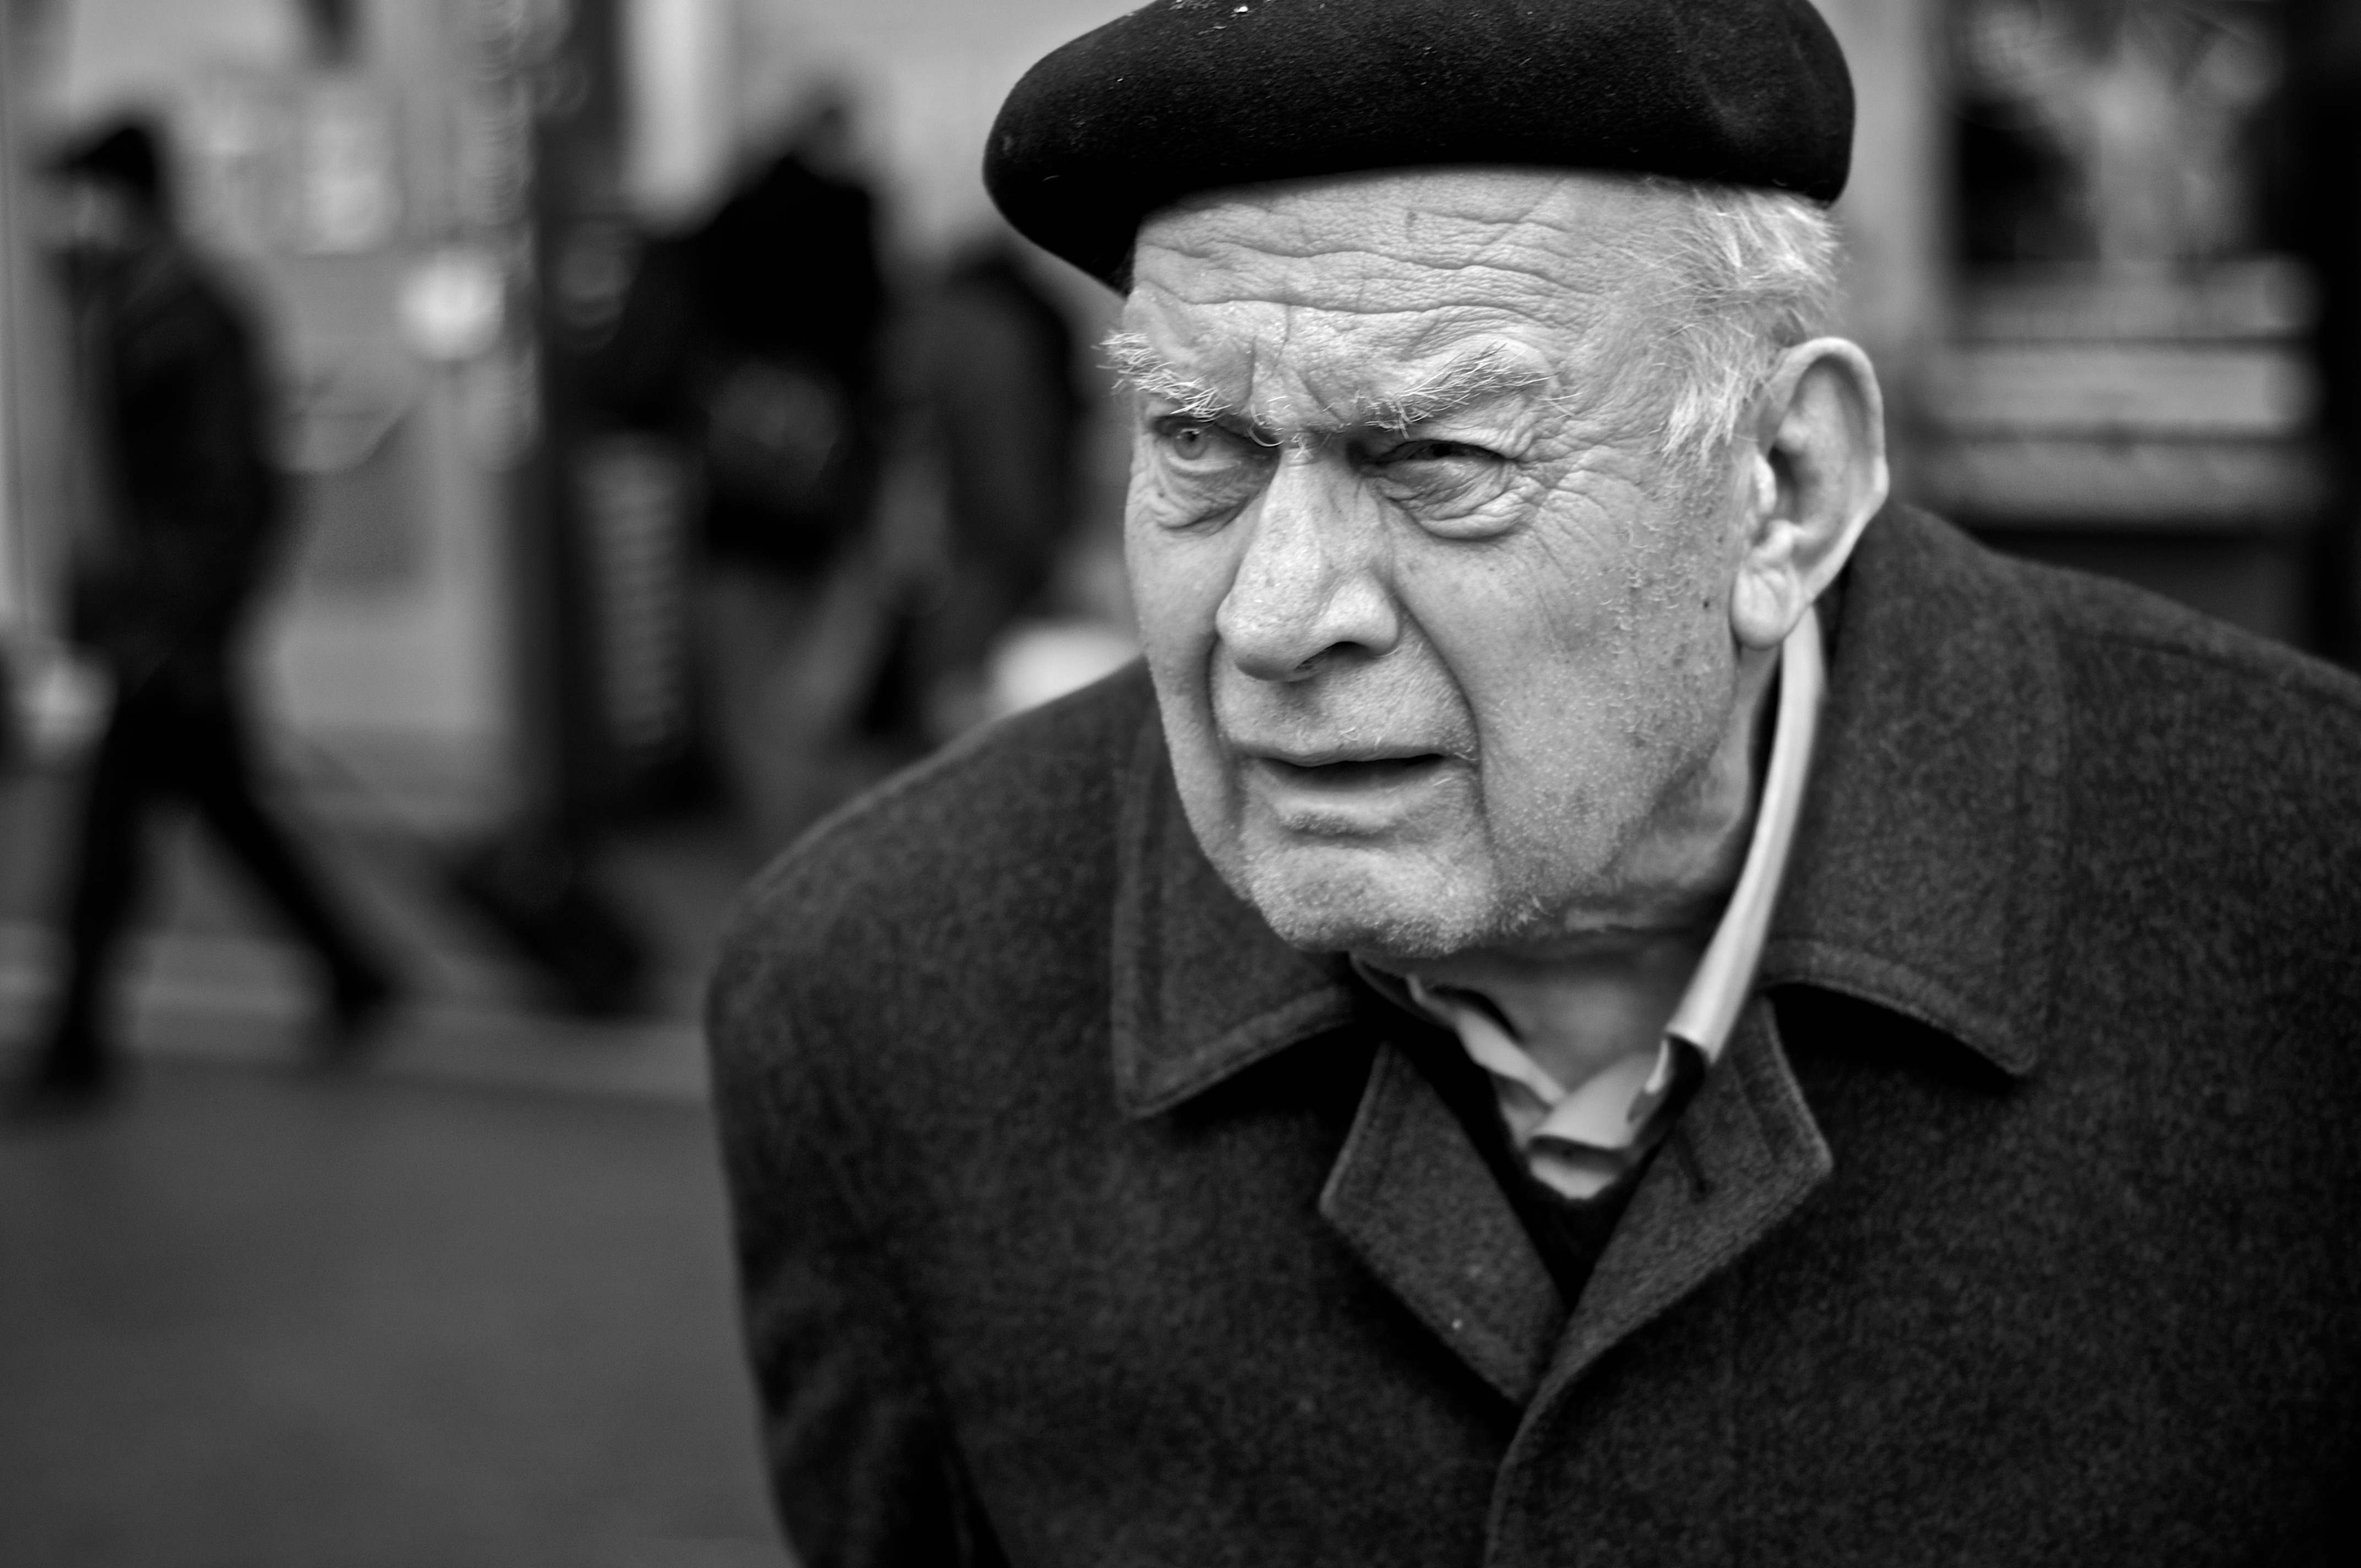
man, person, black and white, people, white, street, photography, ebook, male, portrait, training, black, monochrome, streetphotography, flickr, thomas, video, gentleman, glasses, olympus, photograph, omd, fuji, leica, monochrom, leuthard, hcb, thomasleuthard, monochrome photography, film noir